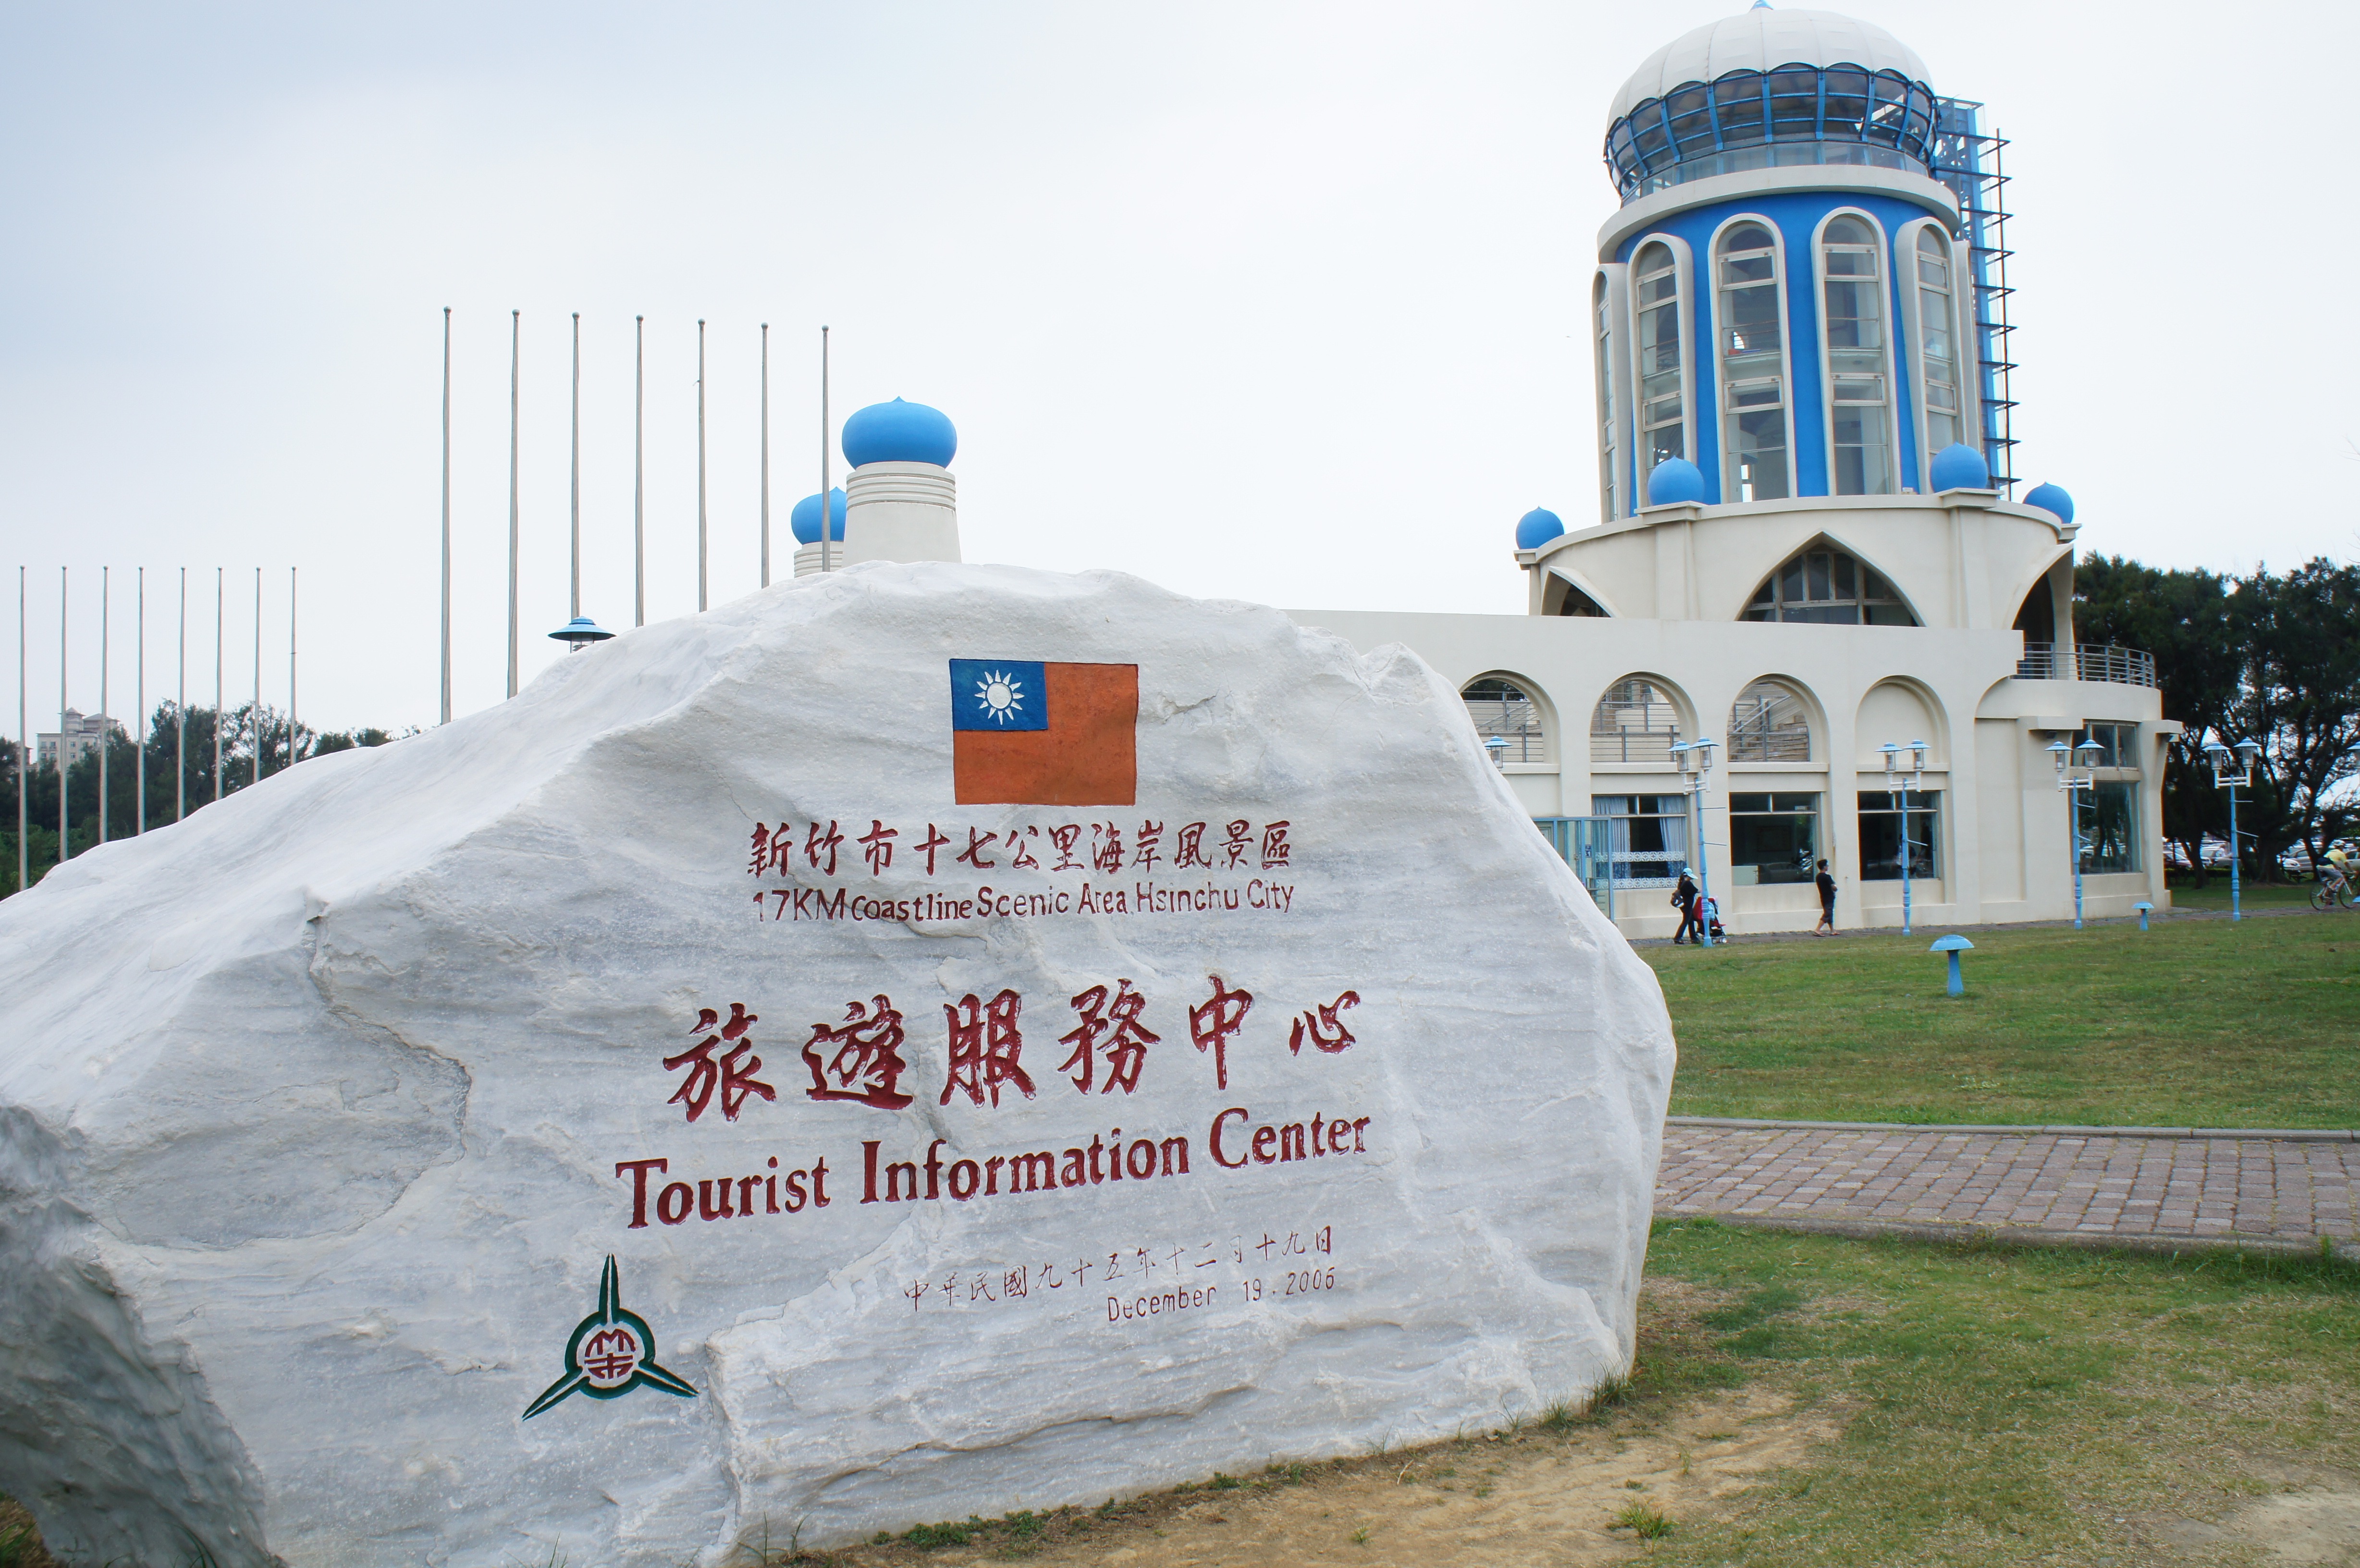
memorial, hsinchu, fisherman's bastion in hong kong, nanliao